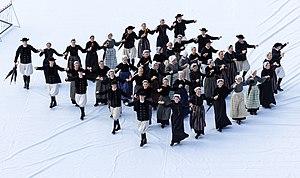
Le Bagad Beuzeg ar C'hab est un ensemble traditionnel de musique bretonne créé en 1977 dans la commune de Beuzec-Cap-Sizun au sein d'un ensemble culturel regroupant bagad, cercle et écoles de danse et de musique.